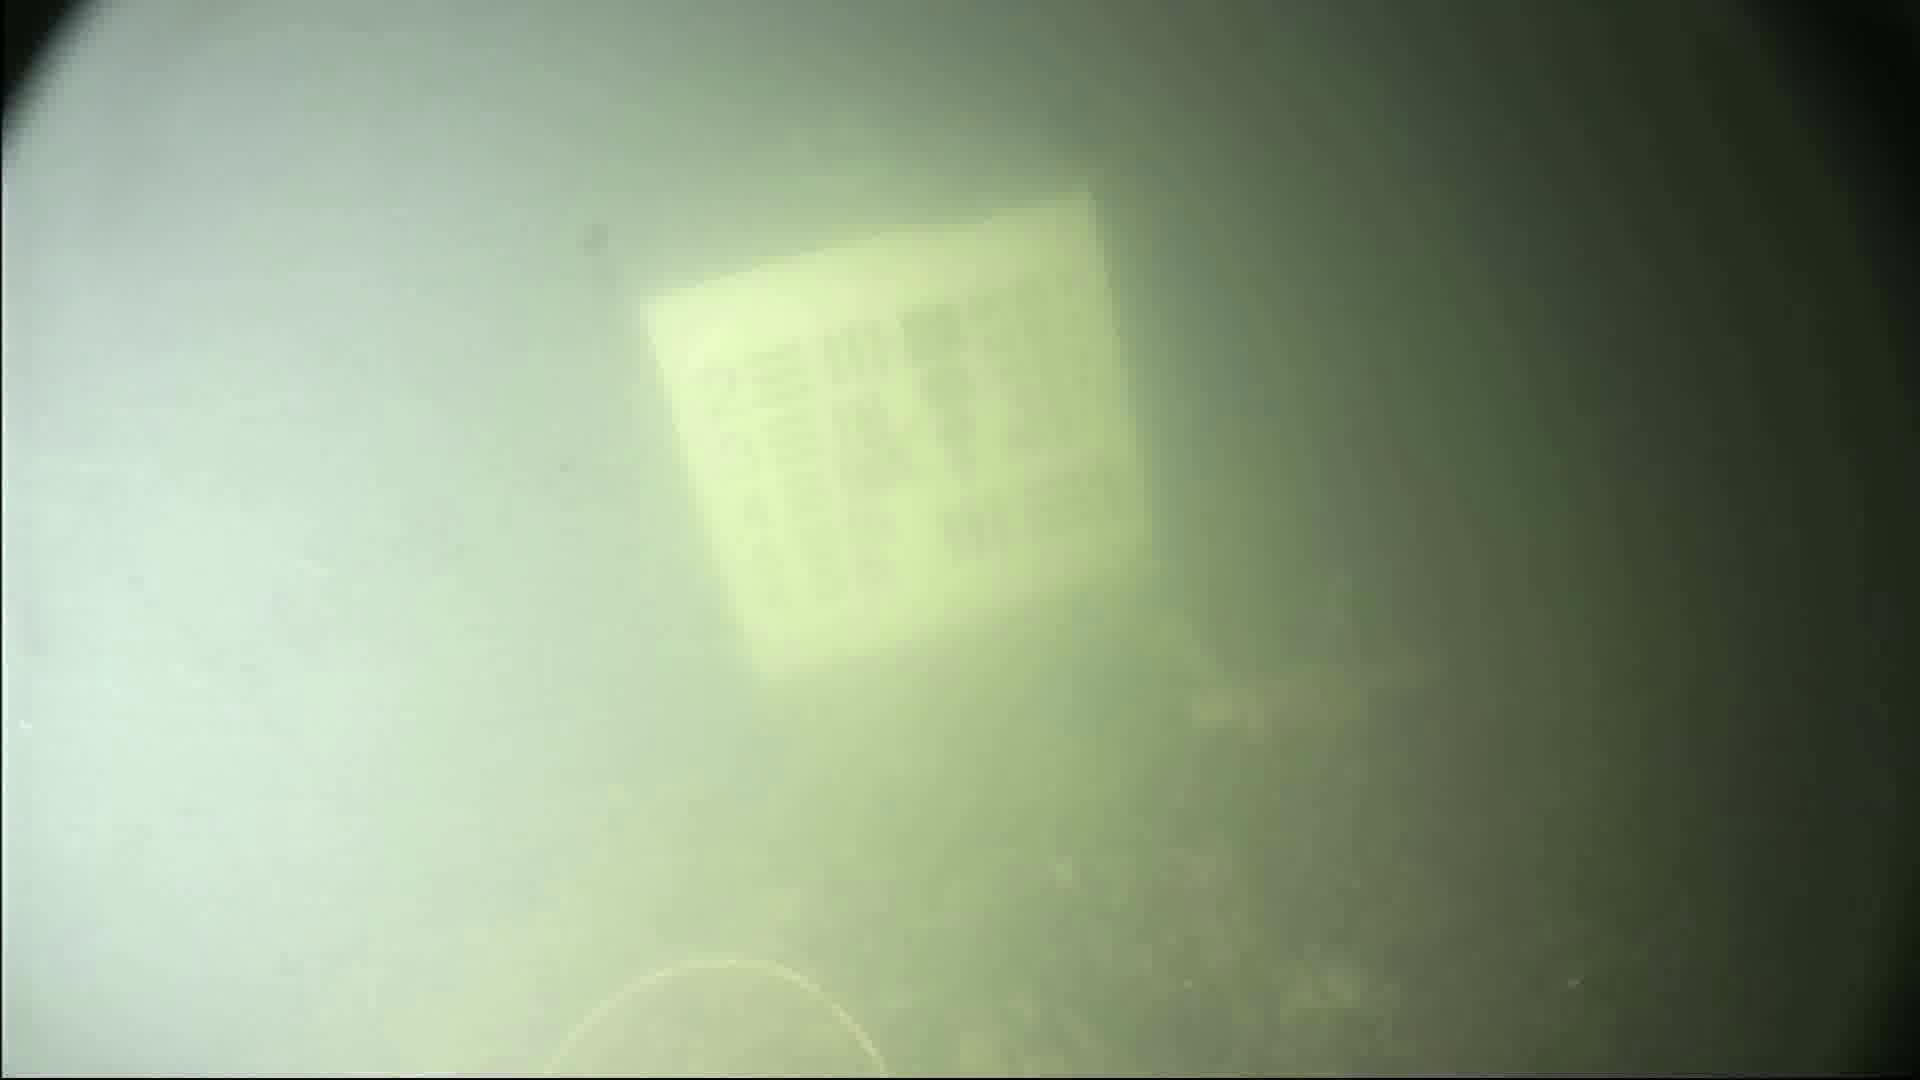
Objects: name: crab